Answer in natural language. Which object is closer to the camera taking this photo, Window (highlighted by a blue box) or modern black leather chair (highlighted by a green box)? Choose between the following options: Window (highlighted by a blue box) or modern black leather chair (highlighted by a green box)
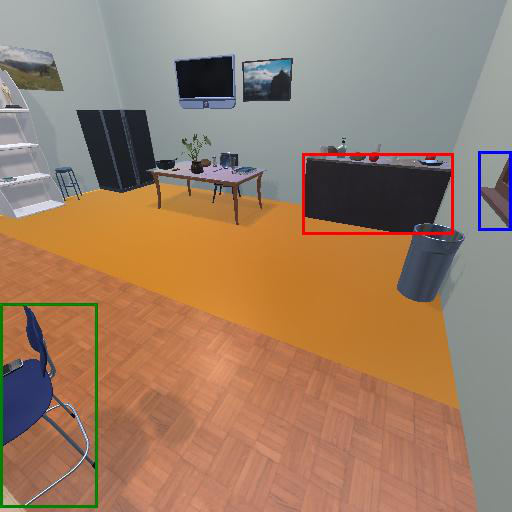
<answer>modern black leather chair (highlighted by a green box)</answer>